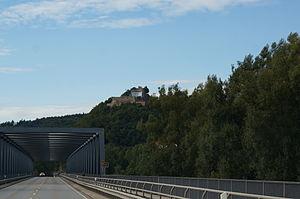
vue de Donaustauf .
Donaustauf est une commune d'Allemagne située en Bavière, dans le district du Haut-Palatinat et l'arrondissement de Ratisbonne.